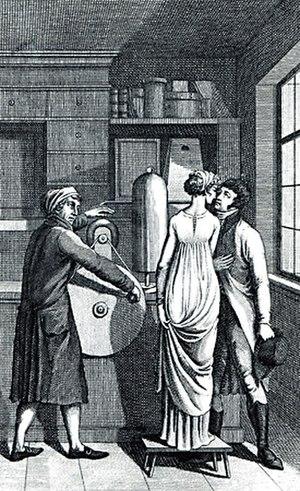
Georg Matthias Bose est un physicien astronome et mathématicien allemand né le 22 septembre 1710 à Leipzig et mort à Magdebourg le 17 septembre 1761, âgé de 50 ans. Il a été Professeur de « philosophie naturelle » à l'université de Wittenberg à partir de 1738. Il écrivit des poèmes et des brochures scientifiques. Sa vie, déjà embrouillée localement par les dissensions religieuses luthériennes et catholiques, fut celle d'un des nombreux notables qui finirent comme monnaie d'échange lors de la Guerre de Sept Ans impliquant la Prusse. Il mourut en détention.